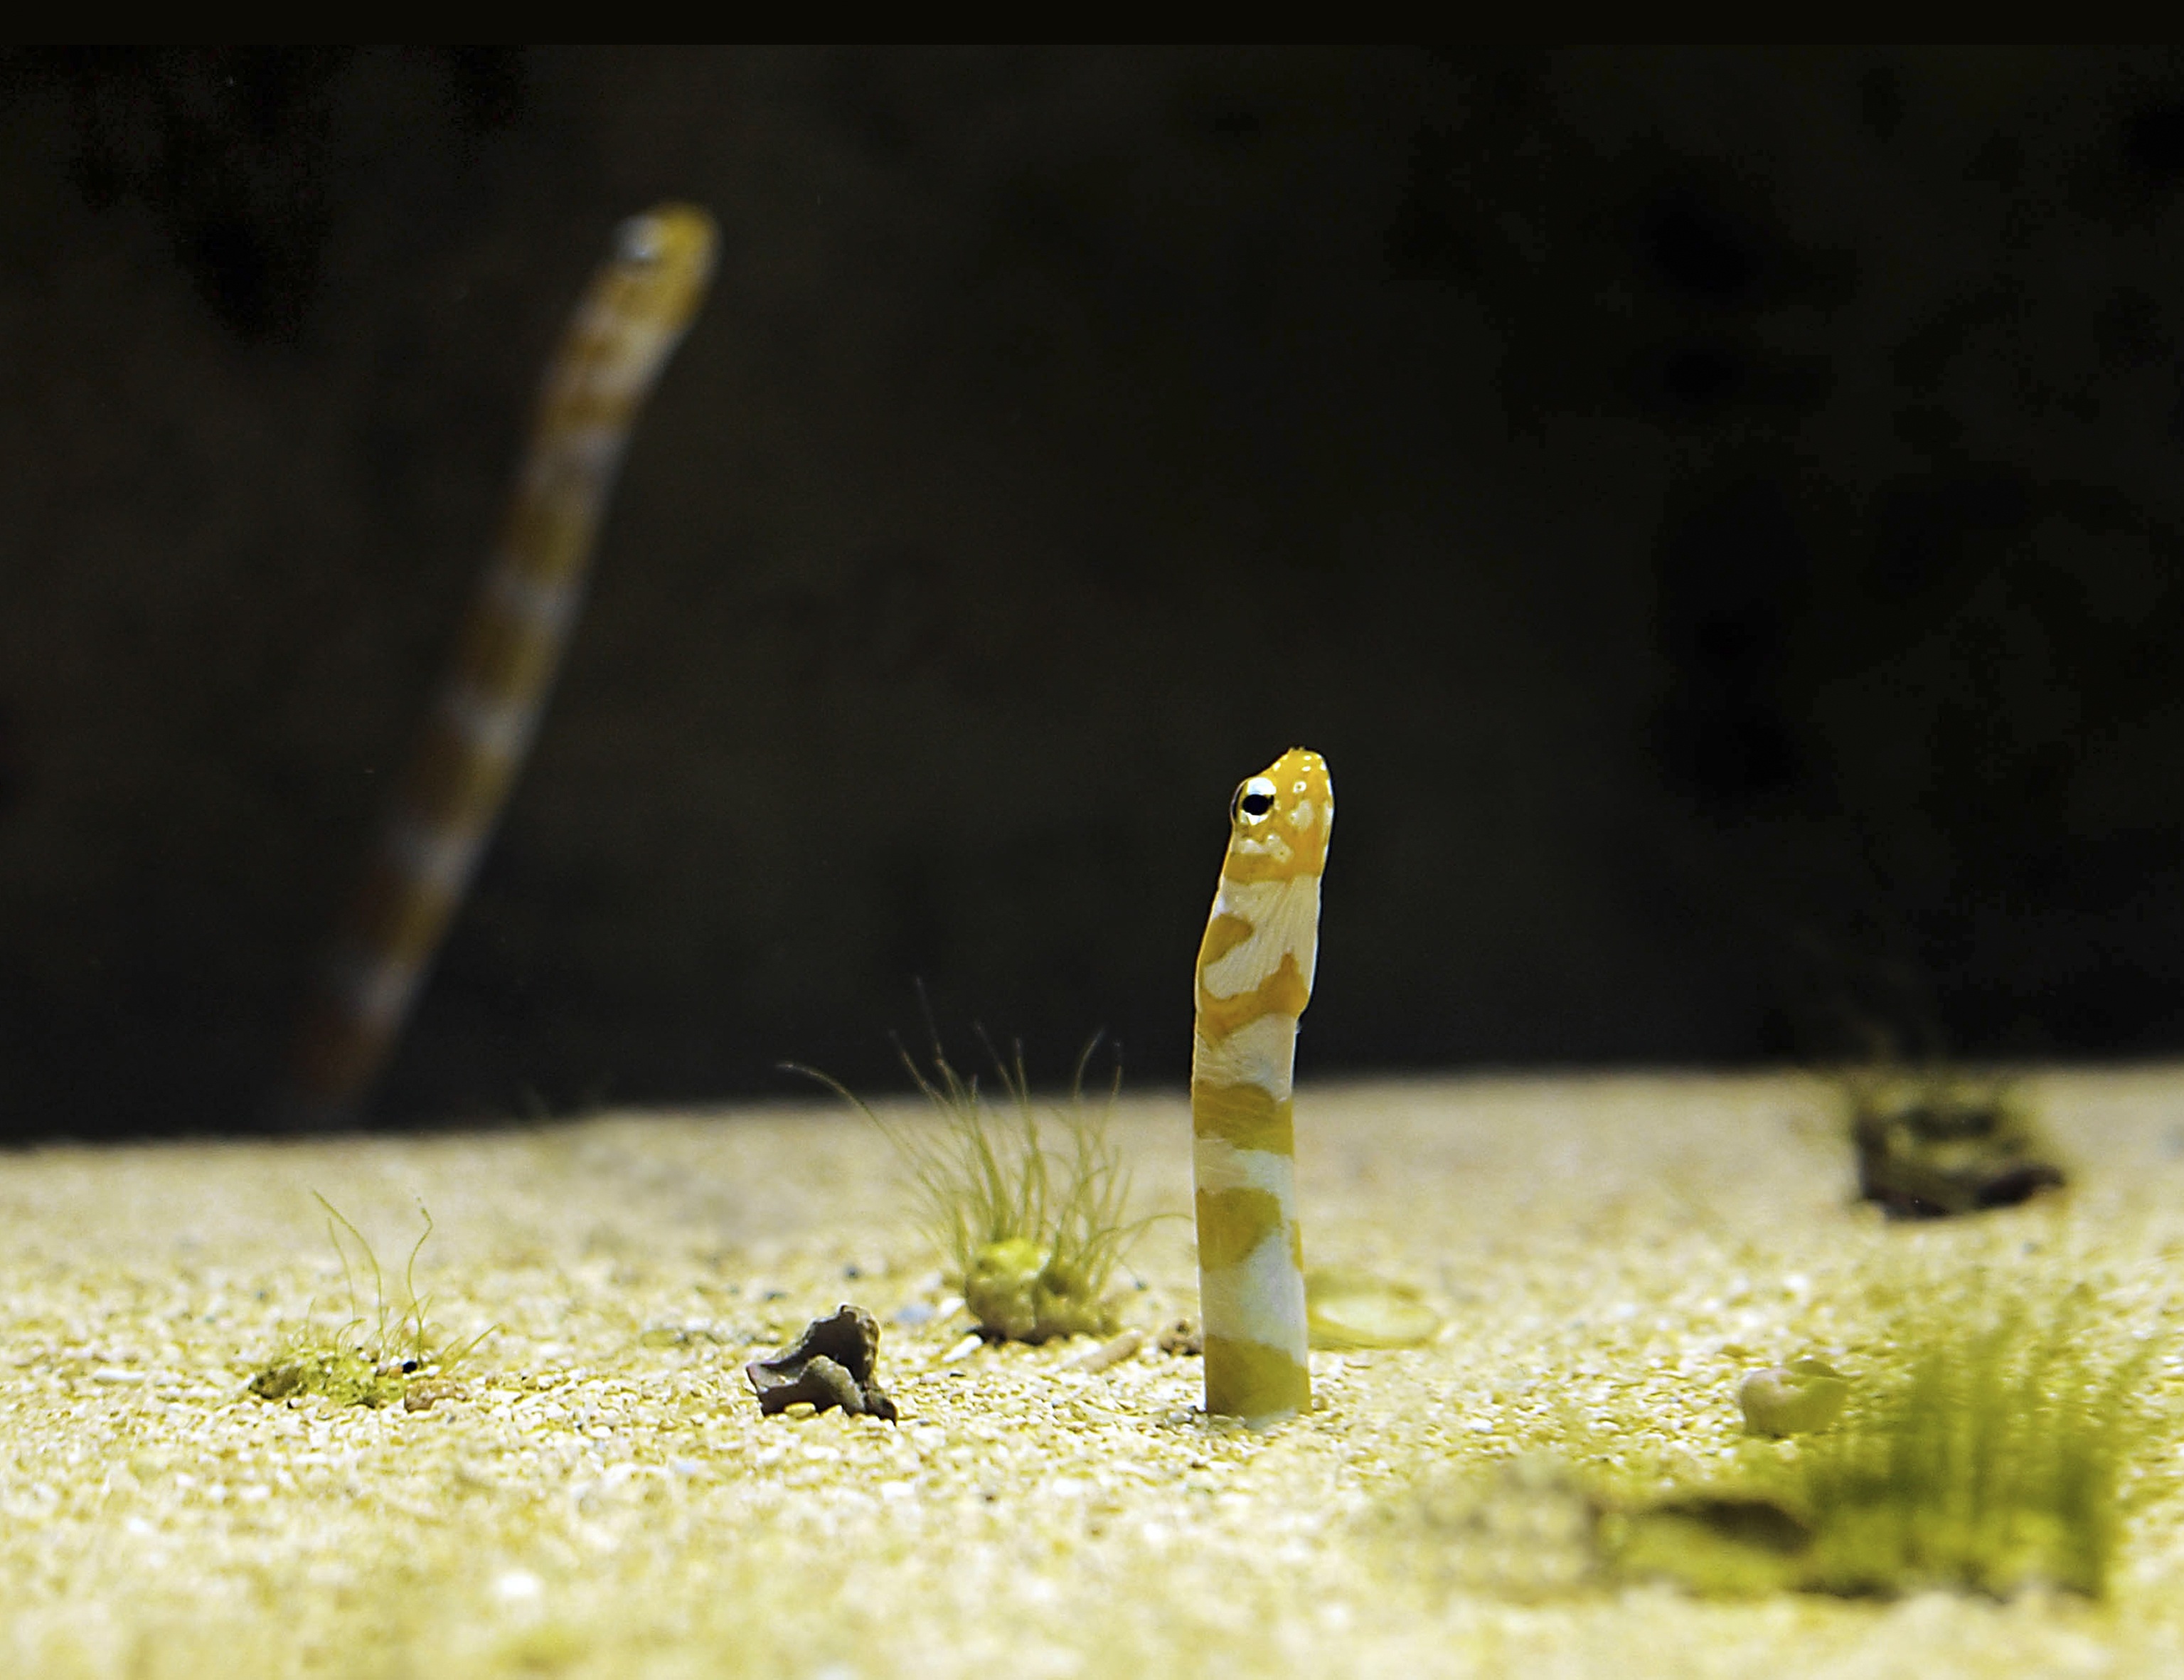
water, photography, animal, underwater, zoo, green, insect, biology, yellow, fish, close, fauna, invertebrate, close up, aquarium, worm, wildlife photography, macro photography